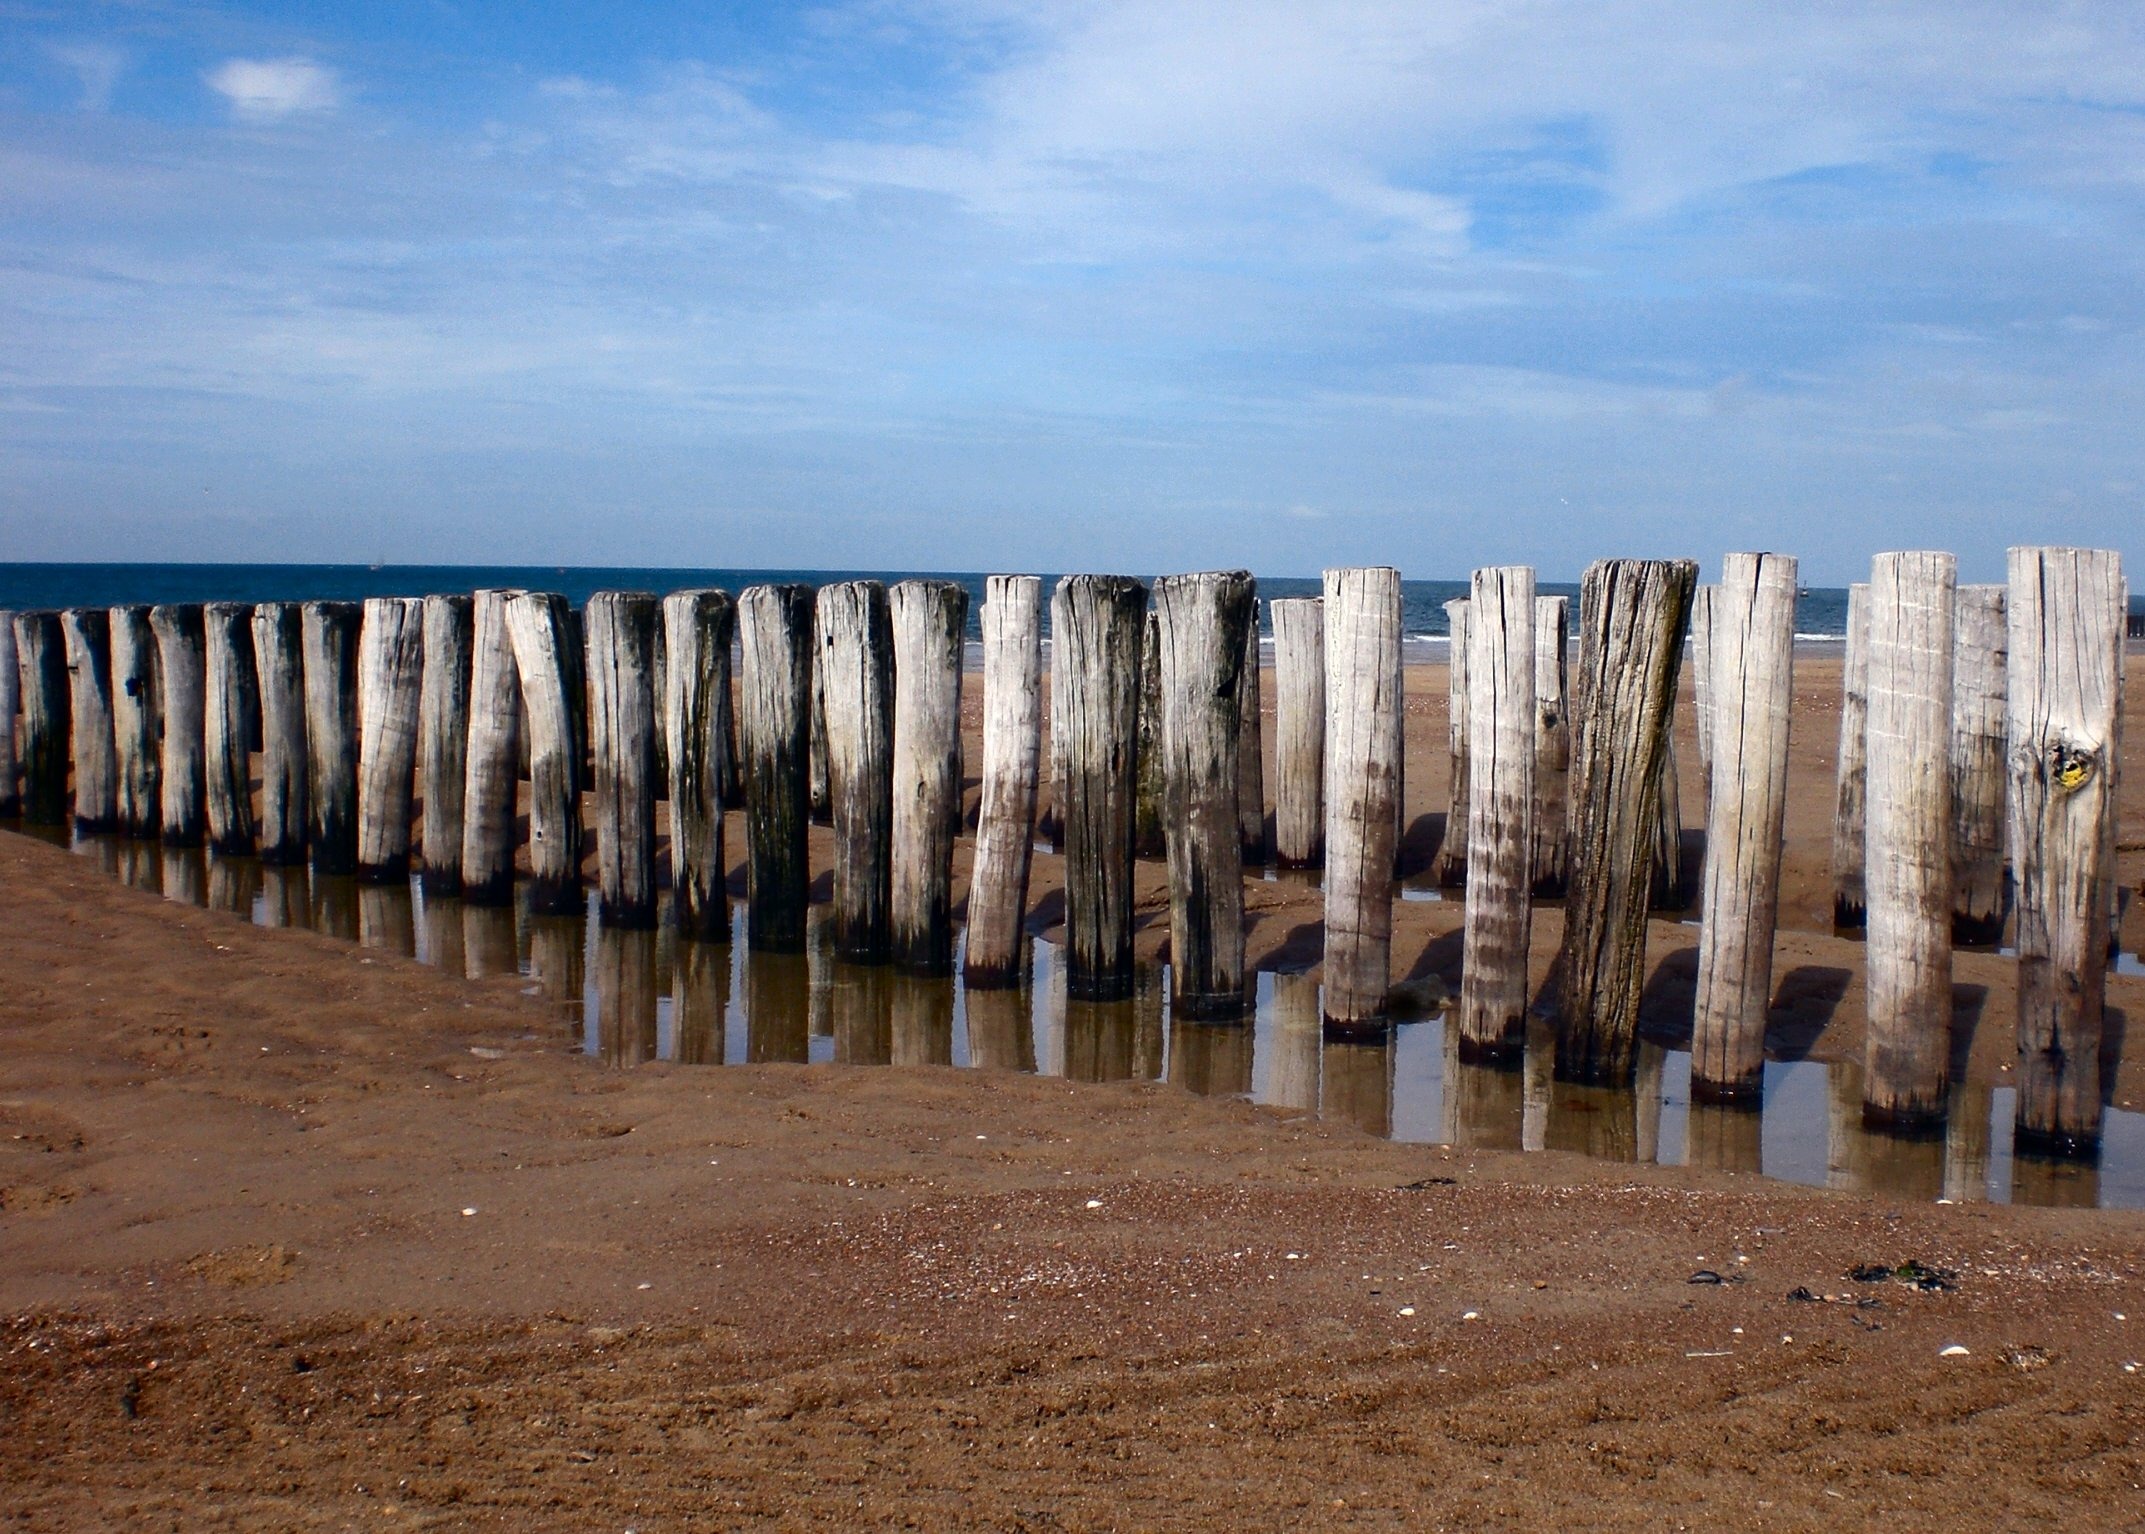
beach, sea, coast, water, sand, rock, boardwalk, wood, shore, walkway, formation, material, maritime, breakwater, north sea, natural environment